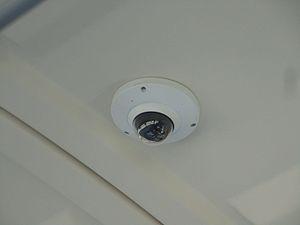
Une caméra de vidéosurveillance à bord du bus Iveco Urbanway 12 n°2051 du Stac.
Duobus est un réseau de transport en commun d’autobus desservant les communes d’Oyonnax, Arbent et Bellignat à l’aide d’un réseau composé de 7 lignes régulières, d’un service de transport à la demande et de transport scolaire.
Ondéa est un réseau de transport en commun desservant une partie de la Grand Lac ainsi que les communes de La Motte-Servolex et Sonnaz, à l'aide d'un réseau de 25 lignes — dont une ne fonctionnant que les dimanches et jours fériés — et d'un service de transport à la demande découpé en cinq zones. Il est exploité depuis 2015 par la Compagnie des transports du Lac du Bourget.
Synchro Bus, anciennement Stac, est une marque déposée appartenant à la communauté d’agglomération du Grand Chambéry, qui désigne sous ce nom son service de transport en commun. Ce dernier dessert les 38 communes de Grand Chambéry ainsi que les communes du Bourget-du-Lac et de Voglans, rattachées à la communauté d’agglomération Grand Lac, à l'aide d'un réseau composé de 19 lignes régulières, d’un service de transport à la demande et de transport scolaire, et d’une ligne de vélotaxis, appelée Vélobulle, reliant les quatre arrêts de correspondance situés dans le centre-ville de Chambéry.